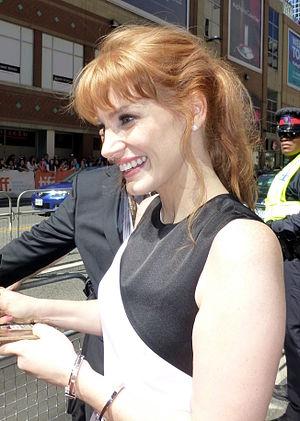
Mademoiselle Julie est un film dramatique norvégo-irlandais écrit et réalisé par Liv Ullmann sorti le 10 septembre 2014 en France et le 19 novembre 2014 en Belgique.